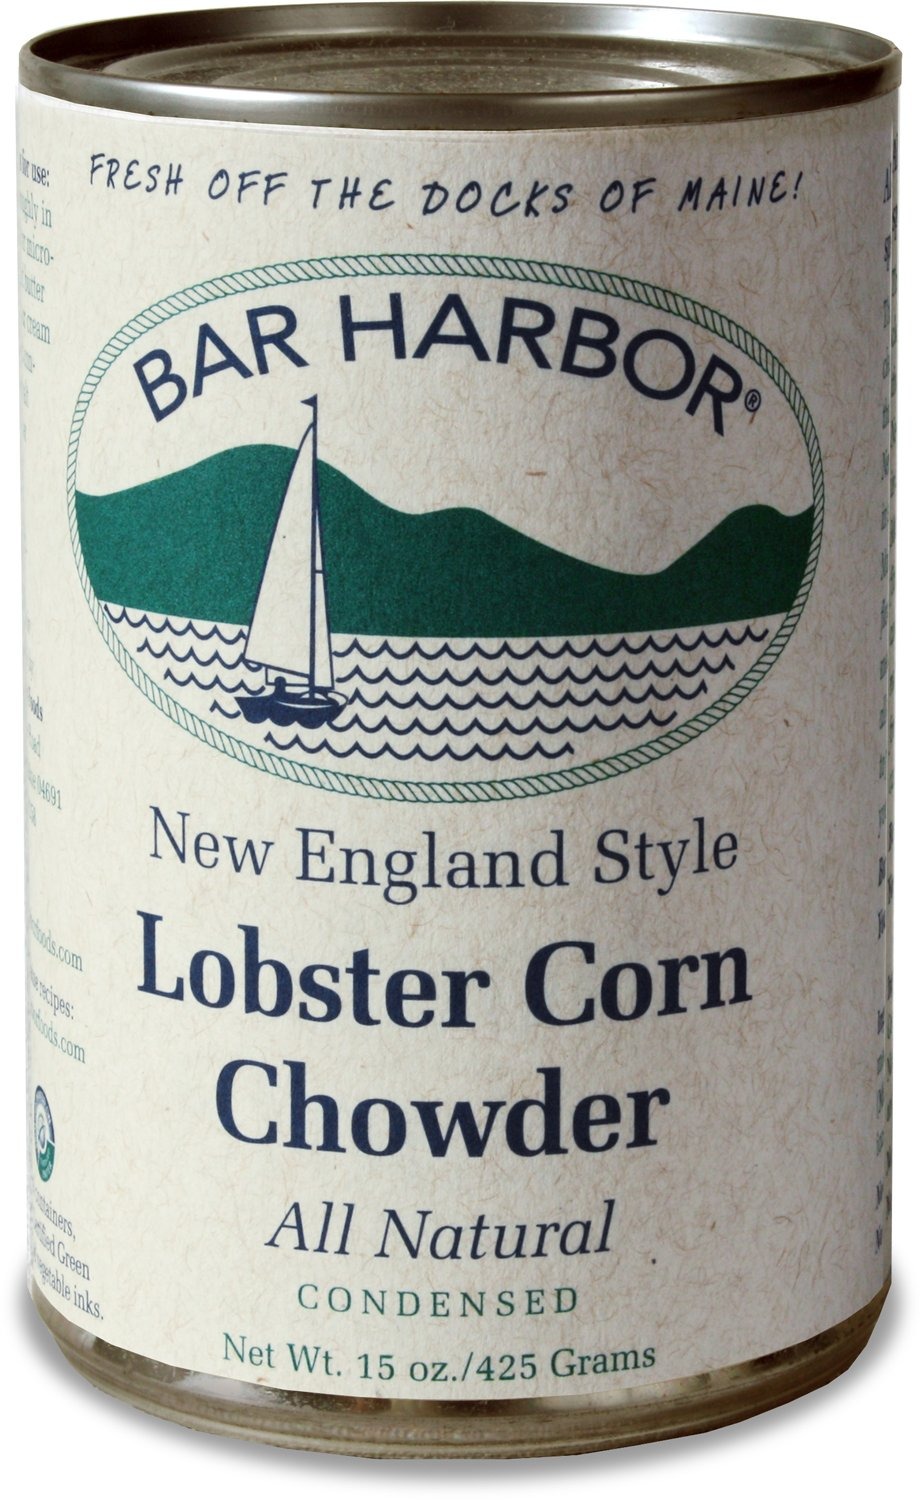
Item Name: Bar Harbor, Chowder, Lobster and Corn, 15 Ounce
Bullet Point 1: Made with natural and simple ingredients
Bullet Point 2: Rich and creamy
Bullet Point 3: Loaded with all-natural seafood
Bullet Point 4: No artificial preservatives or MSG – ever!
Value: 15.0
Unit: oz

Price: 5.99